Rubber-tyred metro

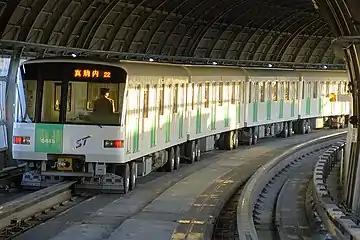
5000 series central rail-guided rubber-tyred rolling stock operated by Sapporo City Transportation Bureau, Japan, and built by Kawasaki Heavy Industries Rolling Stock Company

A rubber-tyred metro or rubber-tired metro is a form of rapid transit system that uses a mix of road and rail technology. The vehicles have wheels with rubber tires that run on a roll way inside guide bars for traction. Traditional, flanged steel wheels running on rail tracks provide guidance through switches and act as backup if tyres fail. Most rubber-tyred trains are purpose-built and designed for the system on which they operate. Guided buses are sometimes referred to as 'trams on tyres', and compared to rubber-tyred metros.